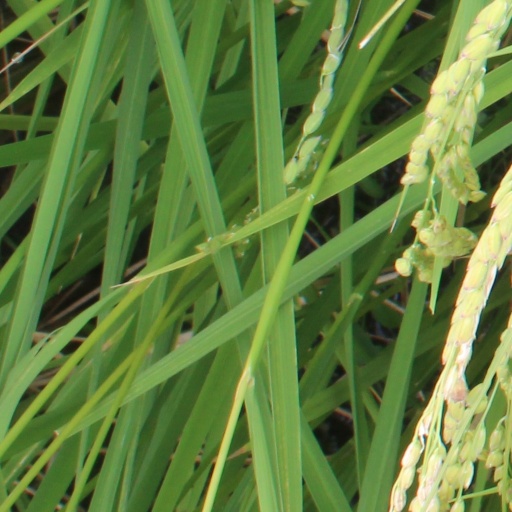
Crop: rice